Touchgrind

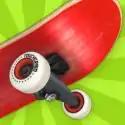
App Store icon

Touchgrind is a series of skateboarding simulation games developed and published by Swedish studio Illusion Labs. The first game released for iOS on October 15, 2008, with a version for iPad released not long after the product's launch on March 31, 2010.